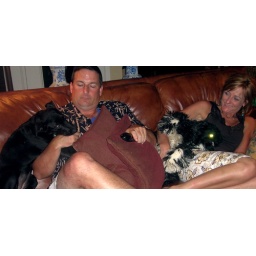
dogs have taken over our house this summer